Steve Dillard (baseball)

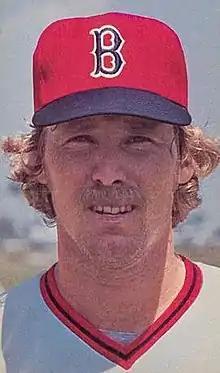
Dillard with the Boston Red Sox in 1976

Stephen Bradley Dillard (born February 8, 1951) is an American former professional baseball player and manager. He played eight seasons in Major League Baseball (MLB) for the Boston Red Sox, Detroit Tigers, Chicago Cubs, and Chicago White Sox. Dillard, a reserve infielder, played mainly as a second baseman.